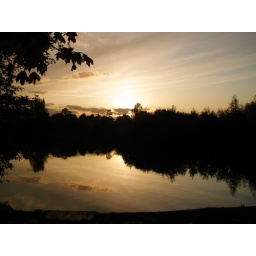
The large lake near my house is stunning at sunset.